Richard Cordray

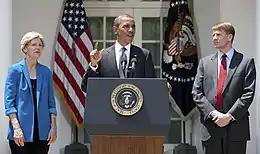
President Barack Obama announces the nomination of Cordray as the first director of the Consumer Financial Protection Bureau on July 18, 2011

On December 15, 2010, Special Advisor to President Barack Obama Elizabeth Warren announced that she had selected Cordray to lead the enforcement arm of the newly-created United States Consumer Financial Protection Bureau (CFPB), saying, "Richard Cordray has the vision and experience to help us build a team that ensures every lender in the marketplace is playing by the rules." In announcing his appointment to this position Cordray also said that he intended to once again run for statewide office in Ohio in 2014. Cordray described the opportunity to "The Wall Street Journal" as a chance to resume "... in many ways doing on a 50-state basis the things I cared most about as a state attorney general, with a more robust and a more comprehensive authority."